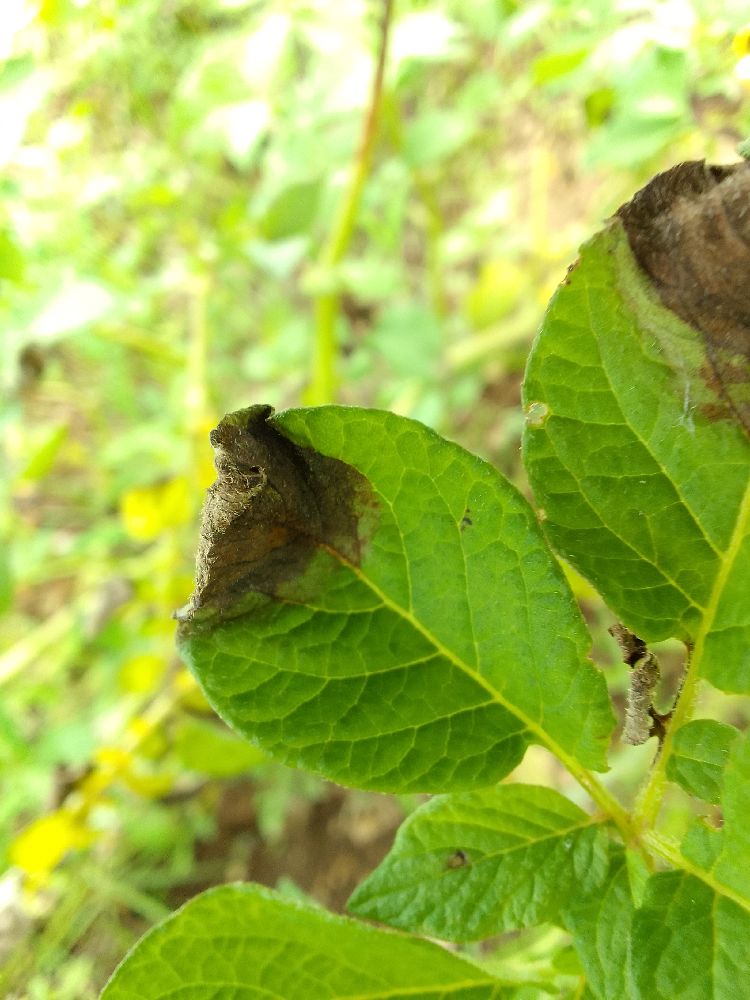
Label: Late blight